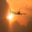
Label: airplane